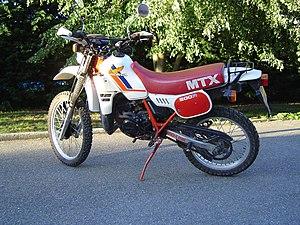
Honda MTX 200 R vue de côté à Mackenheim (Bas-Rhin, France).
La Honda MTX est un trail commercialisé entre 1983 et 1989.